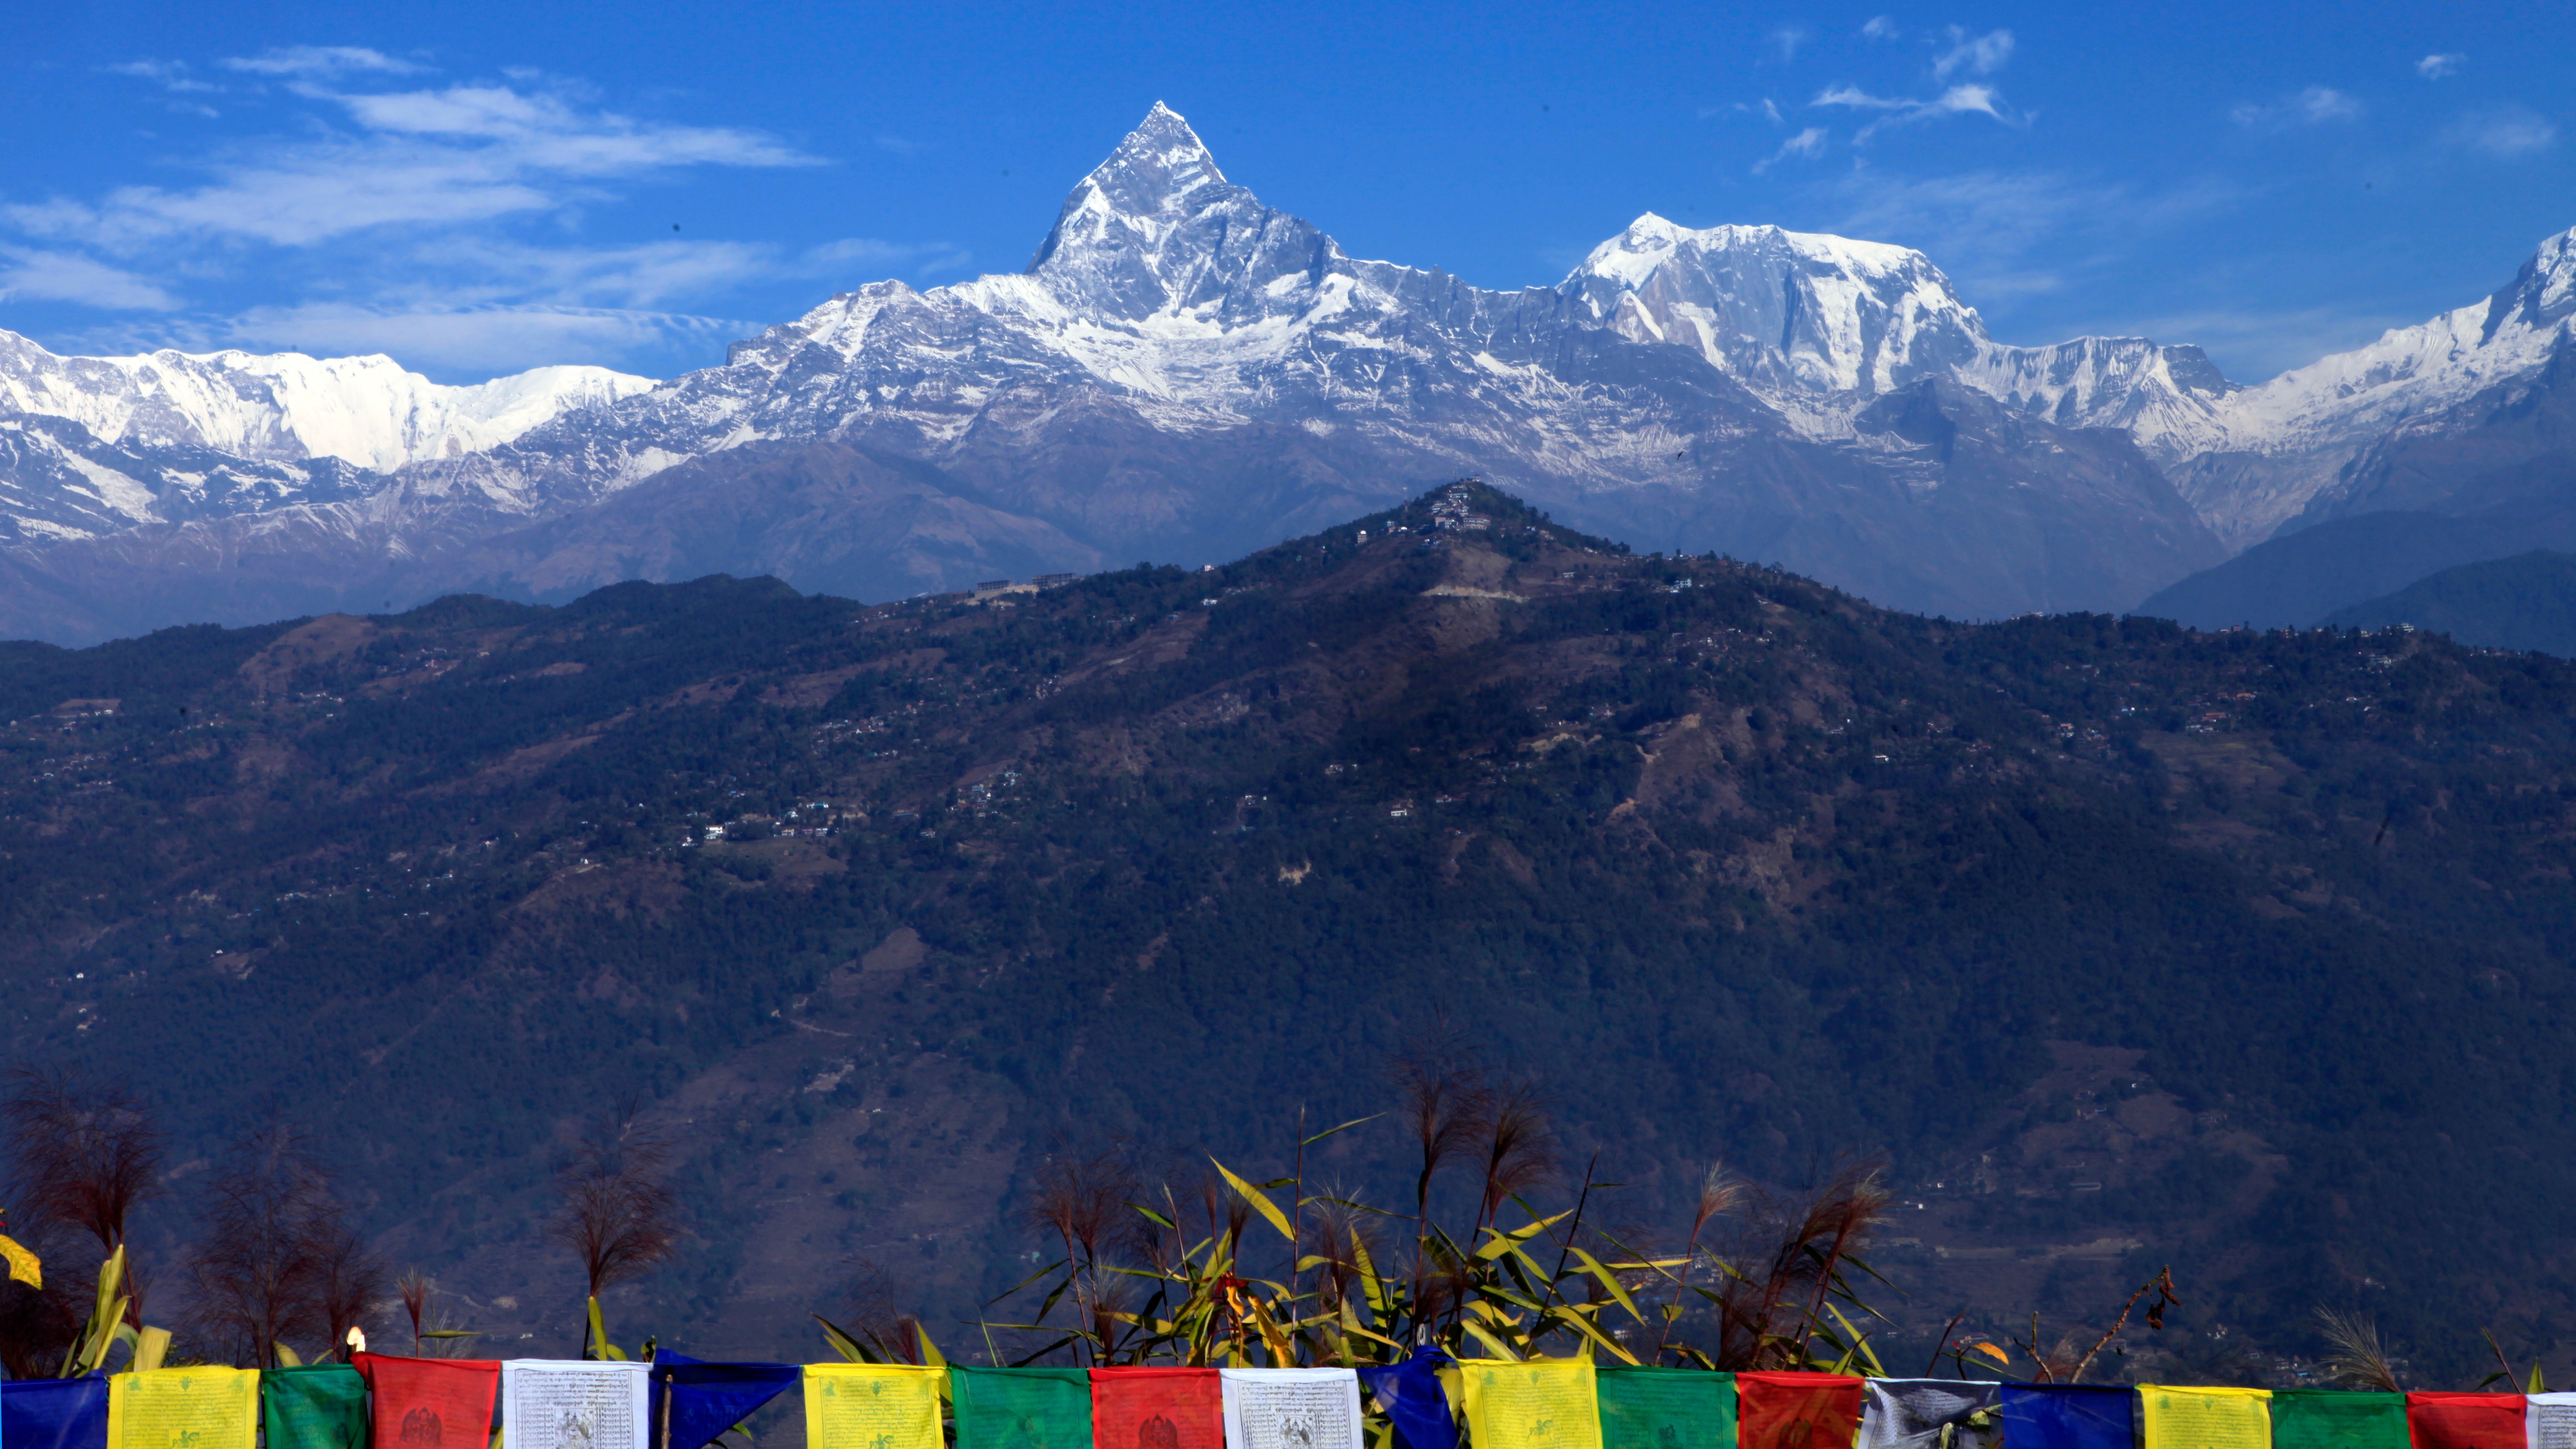
mountain, snow, adventure, valley, mountain range, extreme sport, alps, mountainous landforms